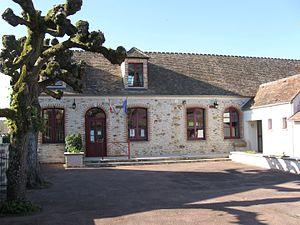
Mairie de Fontains. (Seine-et-Marne, région Île-de-France).
Fontains est une commune française située dans le département de Seine-et-Marne, en région Île-de-France.